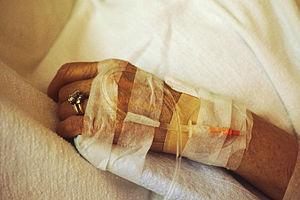
La psycho-oncologie est un domaine interdisciplinaire d'étude et de pratique liée à la spécialité médicale de l'oncologie ou cancérologie. La psycho-oncologie est parfois aussi nommée oncologie psychosociale ou oncologie comportementale.